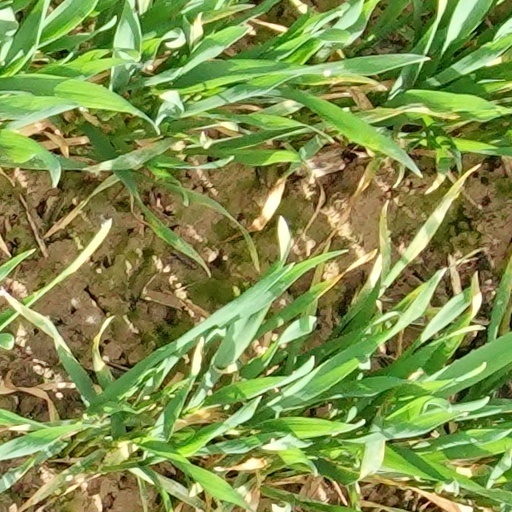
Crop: wheat